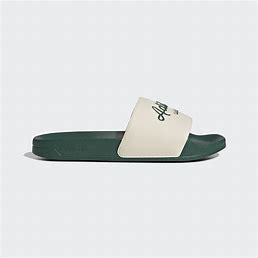
Brand: Adidas
Model: Adilette Shower